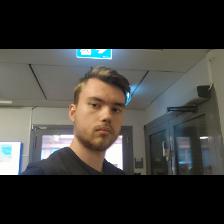
Label: Human